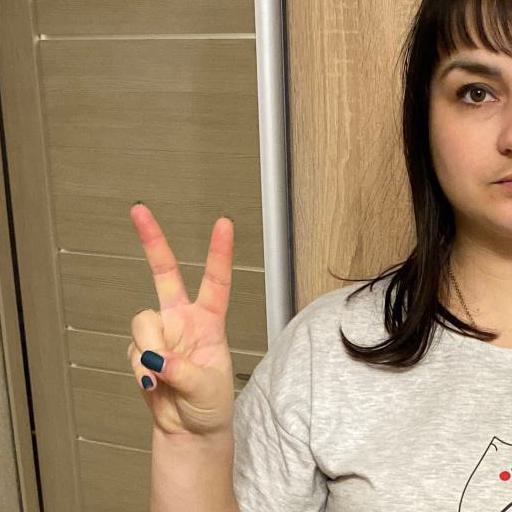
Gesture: peace